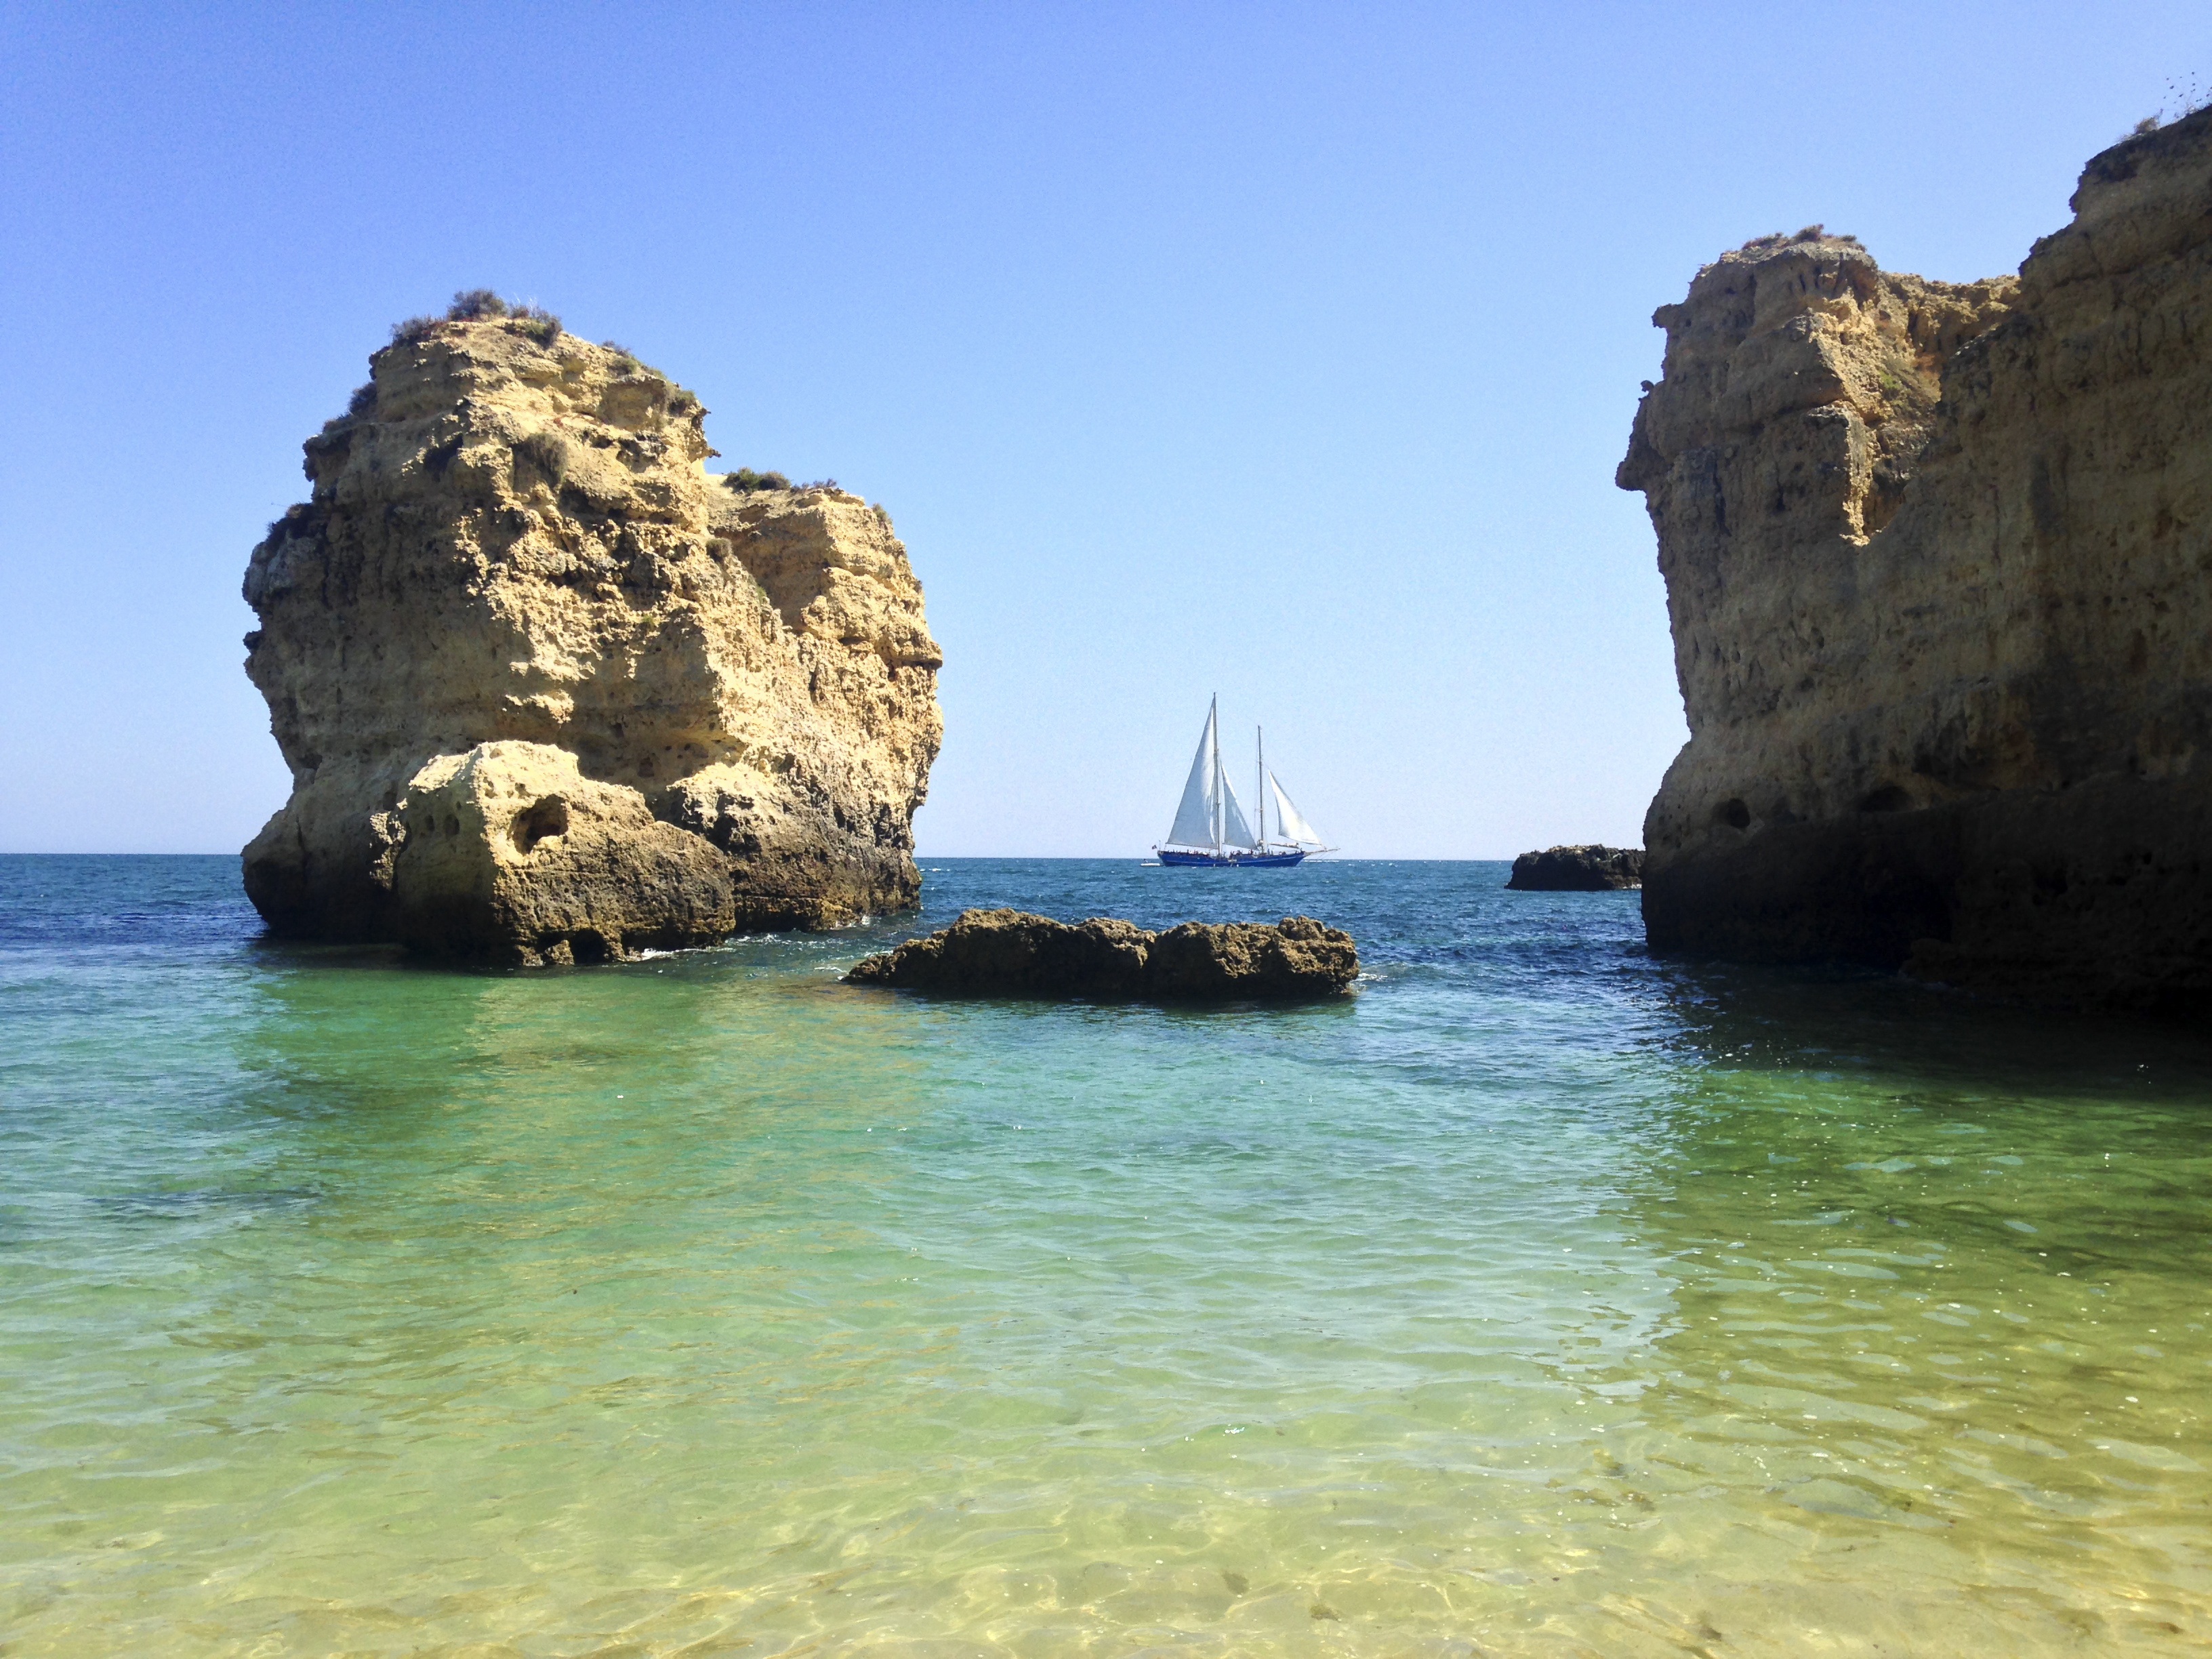
beach, sea, coast, water, rock, ocean, boat, vacation, coastline, formation, cliff, cove, mediterranean, bay, island, stack, tourism, terrain, sailboat, body of water, rocks, turquoise, teal, cliffs, cape, islet, landform, natural arch, sea cave, geographical feature